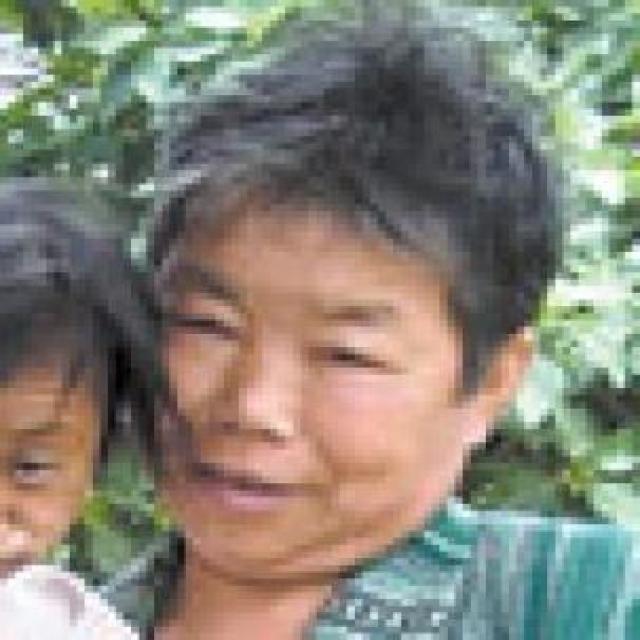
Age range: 45-64